K-pop

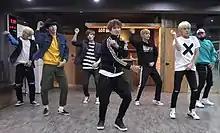
24K performing choreography in a practice studio

The training and preparation necessary for K-pop idols to succeed in the industry and dance successfully are intense. Training centers like Seoul's Def Dance Skool develop the dance skills of youth in order to give them a shot at becoming an idol. Physical training is one of the largest focuses at the school, as much of a student's schedule is based around dance and exercise. The entertainment labels are highly selective, so few make it to fame. Students at the school must dedicate their lives to the mastery of dance in order to prepare for the vigorous routines performed by K-pop groups. This, of course, means that the training must continue if they are signed. Companies house much larger training centers for those who are chosen.